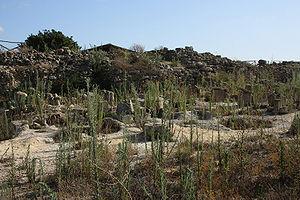
Motyé ou Motya, est une ancienne et puissante cité phénico-punique de la côte occidentale de la Sicile, entre Drépane et Lilybée.